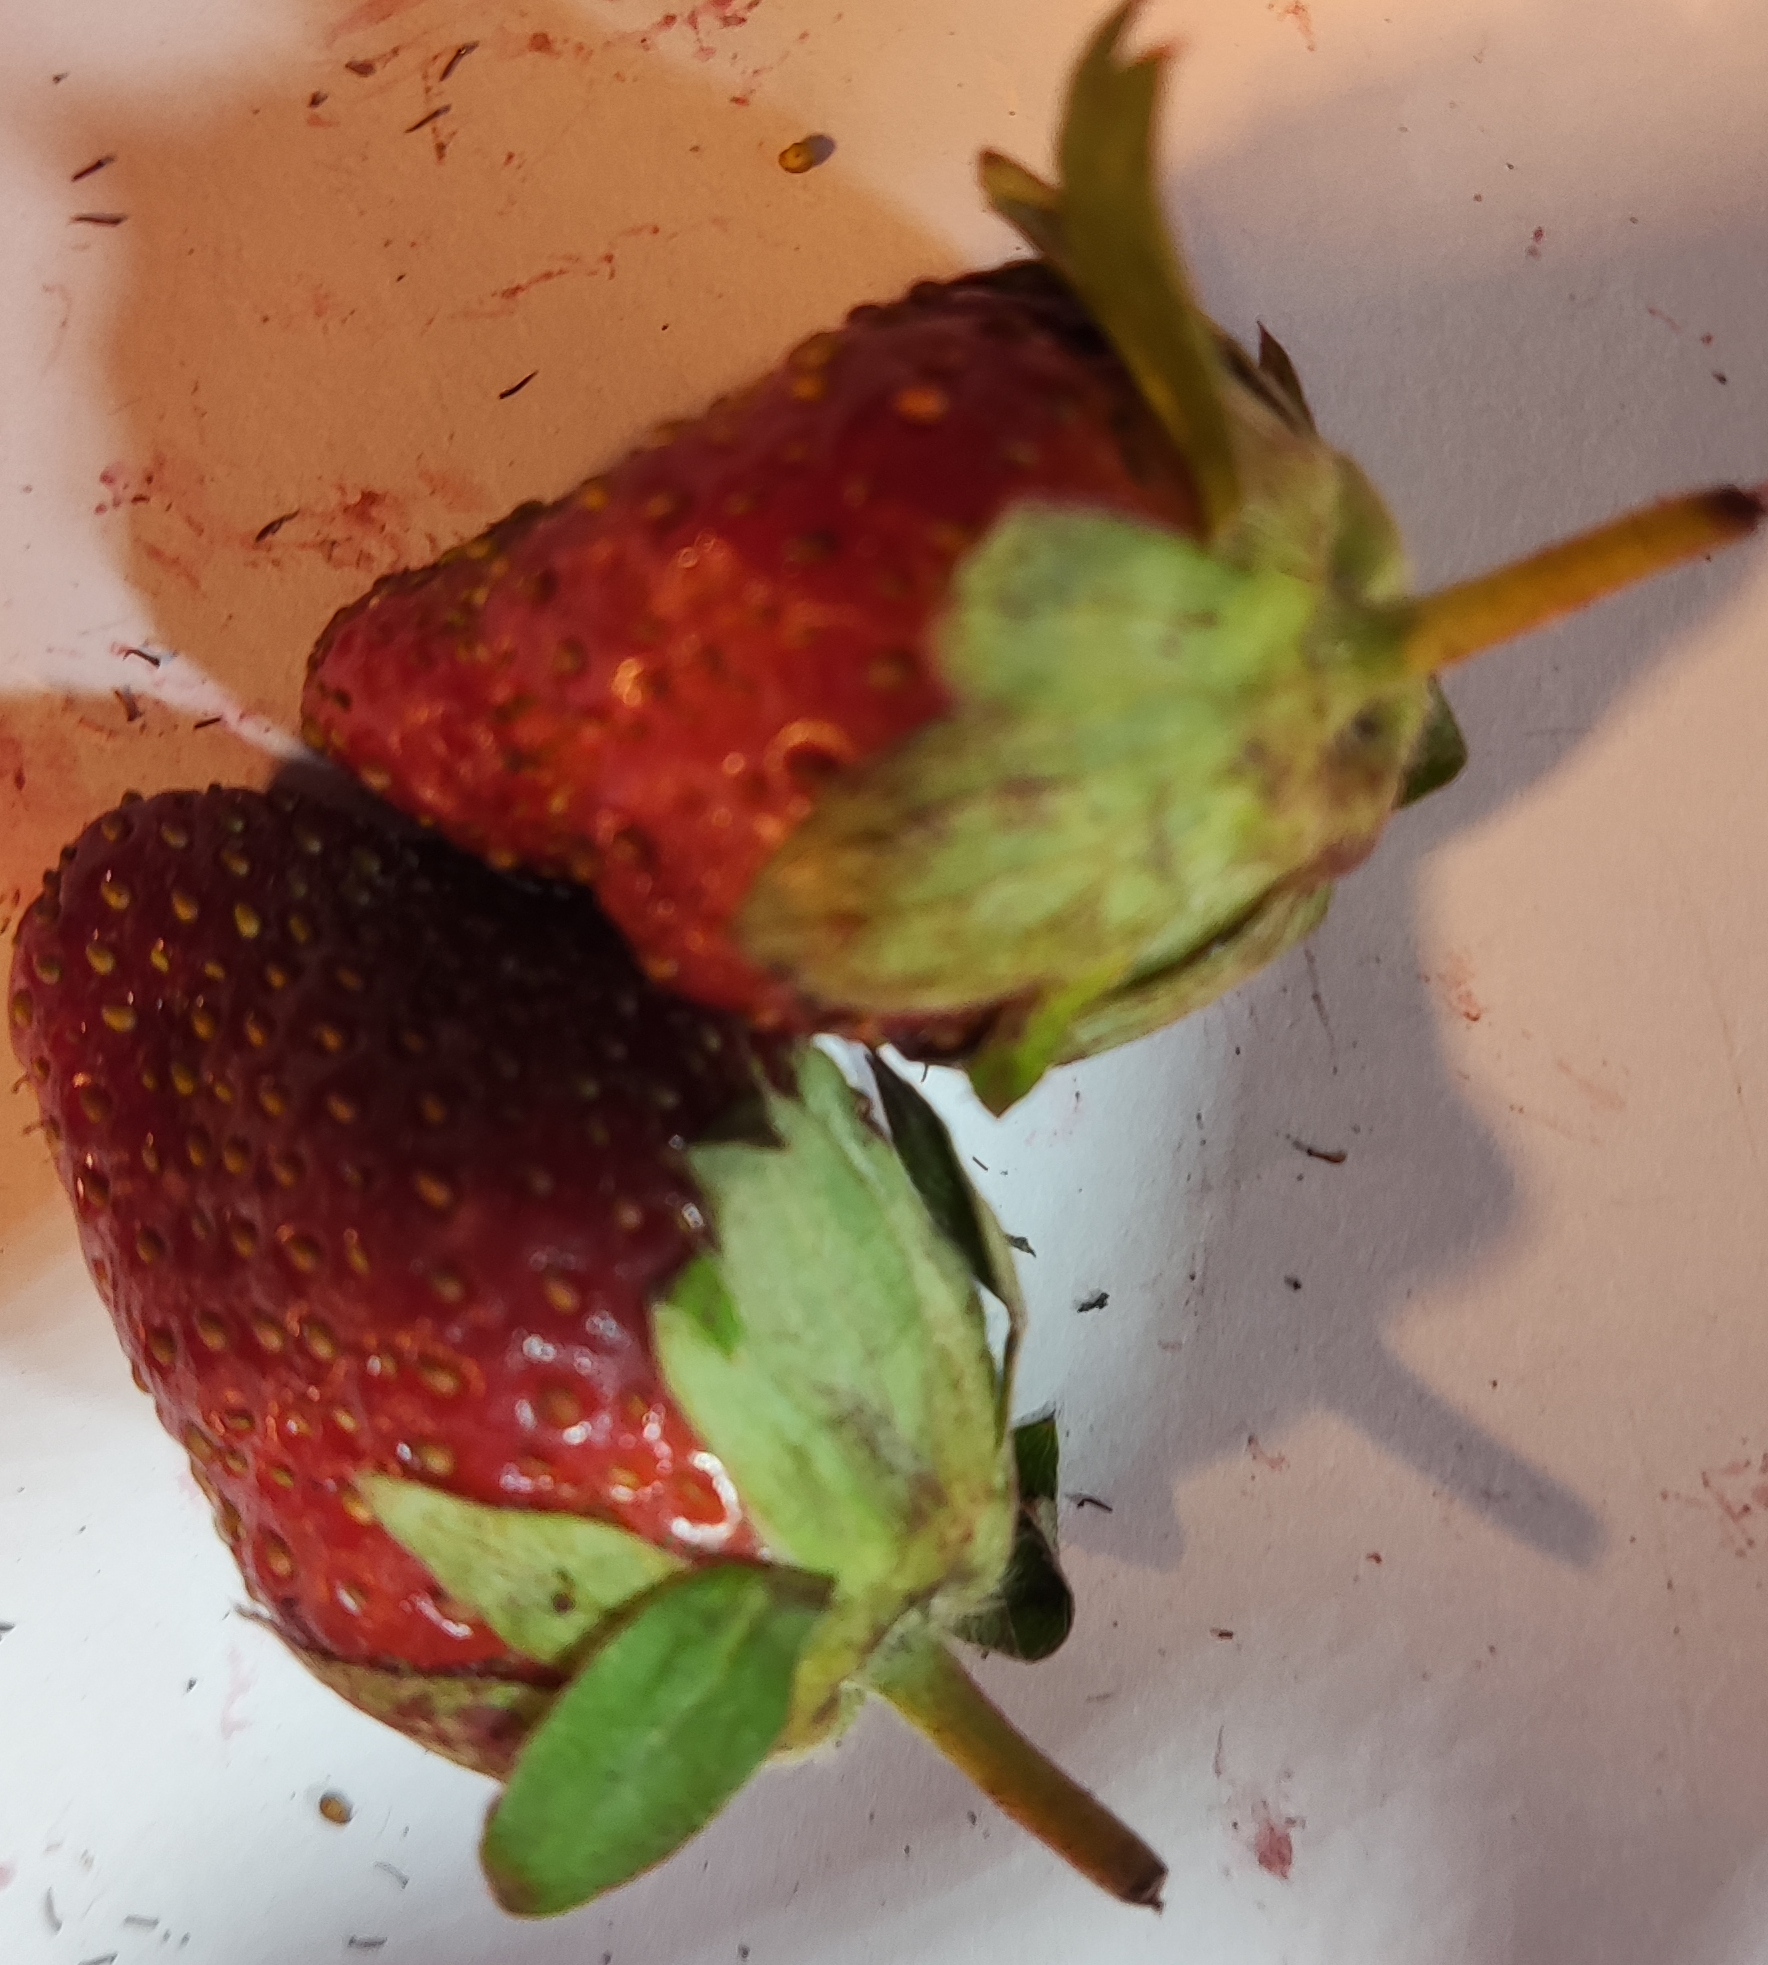
Fruit: strawberry
Condition: fresh